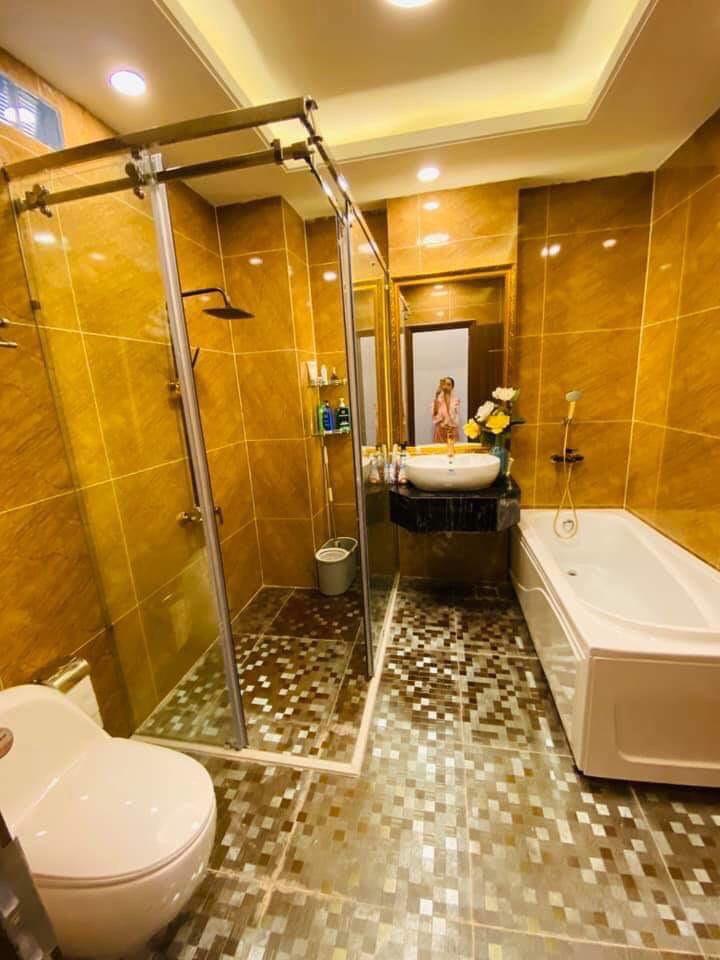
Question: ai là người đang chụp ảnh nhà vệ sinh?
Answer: một người phụ nữ